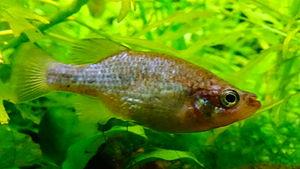
Xenoophorus captivus - Aquarium Tropical du Palais de la Porte Dorée Paris/France - 04/2015
Les Goodeinae sont une sous-famille de poissons téléostéens. Cette sous-famille fait partie de la famille des Goodeidae dont toutes les espèces vivent dans une région du Mexique appelée « Mesa Centrale ».
Xenoophorus captivus est une espèce de poissons cyprinodontiformes de la famille des Goodeidae endémique du Mexique. C'est la seule espèce du genre Xenoophorus.
Les Goodeidae sont une famille de poissons d'eau douce de l'ordre des Cyprinodontiformes, composée de 55 espèces réparties dans 18 genres différents.